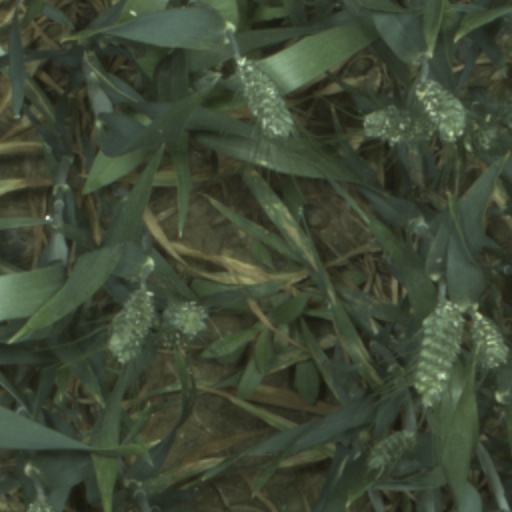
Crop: wheat